Valery Chkalov

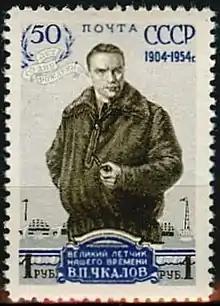
Chkalov on a 1954 stamp

Valery Pavlovich Chkalov (– 15 December 1938) was a Russian/Soviet test pilot awarded the title Hero of the Soviet Union (1936).